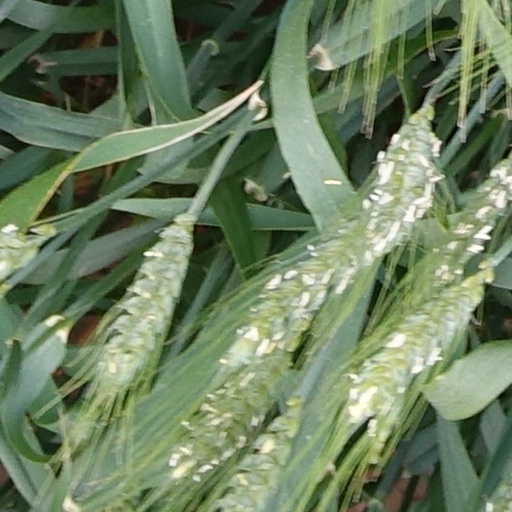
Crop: wheat